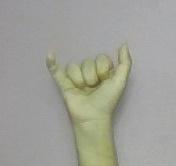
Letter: ya